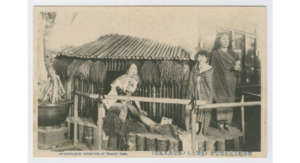
3 indigènes de Taiwan exhibés pendant une exposition coloniale au Japon 日本語: 明治記念拓殖博覧会 （台湾土人ノ住宅及其風俗）
Le Parc de Tennoji est un parc avec un jardin zoologique situé à Osaka dans l'arrondissement de Tennōji-ku au Japon. Il a été créé en 1909.
L'expression « zoo humain » apparaît au début des années 2000 pour décrire un phénomène qui a prévalu au temps des empires coloniaux jusqu’à la Seconde Guerre mondiale.